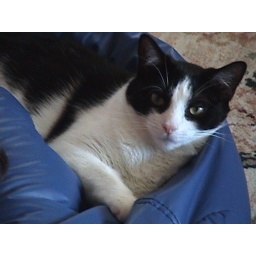
This is Lilly taking over the bean bag chair again. :) She thinks everything is hers. :)